Topical hydrocortisone

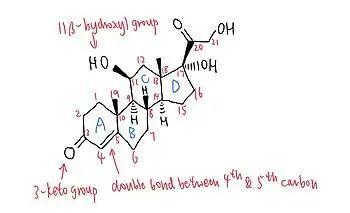
This is a chemical structure of hydrocortisone with markings of the functional groups that contribute to its glucocorticoid activity.

Hydrocortisone, or 17-hydroxycorticosterone, is under the class of glucocorticoids, which are steroids synthesized in the adrenal cortex of the kidneys. In order to illustrate its glucocorticoid activity, the A ring of hydrocortisone has a keto group in the 3rd carbon and a double bond between the 4th and 5th carbon. For the C ring of the compound, the 11th carbon has a beta hydroxyl substitution, which is also necessary for the drug to demonstrate glucocorticoid effects.